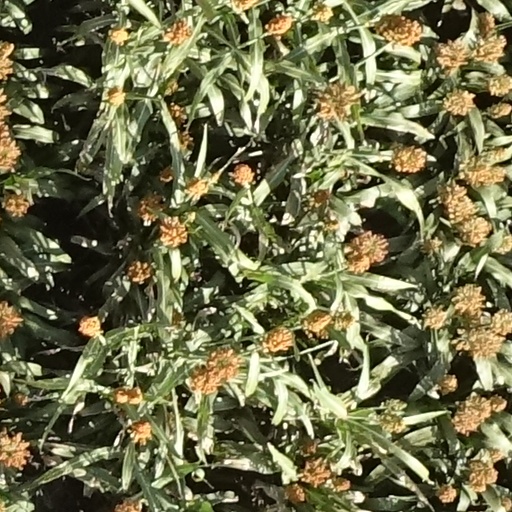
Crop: sorghum